Sound of Boot

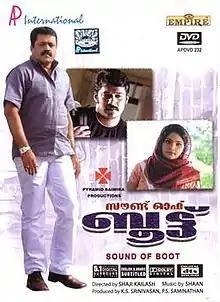
DVD cover

Sound of Boot is a 2008 Indian Malayalam-language crime thriller film directed by Shaji Kailas and written by Rajesh Jayaraman. It stars Suresh Gopi, Bala, Honey Rose and Murali.